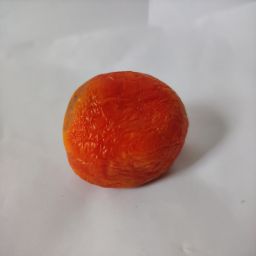
Crop: Tomato
Quality: Old